Eric Clapton

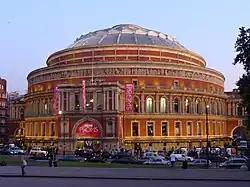
Appearing at the Royal Albert Hall in London for the first time in 1964, Clapton has since performed at the venue over 200 times.

In October 1963, Clapton joined the Yardbirds, a rhythm and blues band, and stayed with them until March 1965. Synthesising influences from Chicago blues and leading blues guitarists such as Buddy Guy, Freddie King, and B.B. King, Clapton forged a distinctive style and rapidly became one of the most talked-about guitarists in the British music scene. The band initially played Chess/Checker/Vee-Jay blues numbers and began to attract a large cult following when they took over the Rolling Stones' residency at the Crawdaddy Club in Richmond, London. They toured England with American bluesman Sonny Boy Williamson II; a joint LP album, recorded in December 1963, was issued in 1965.